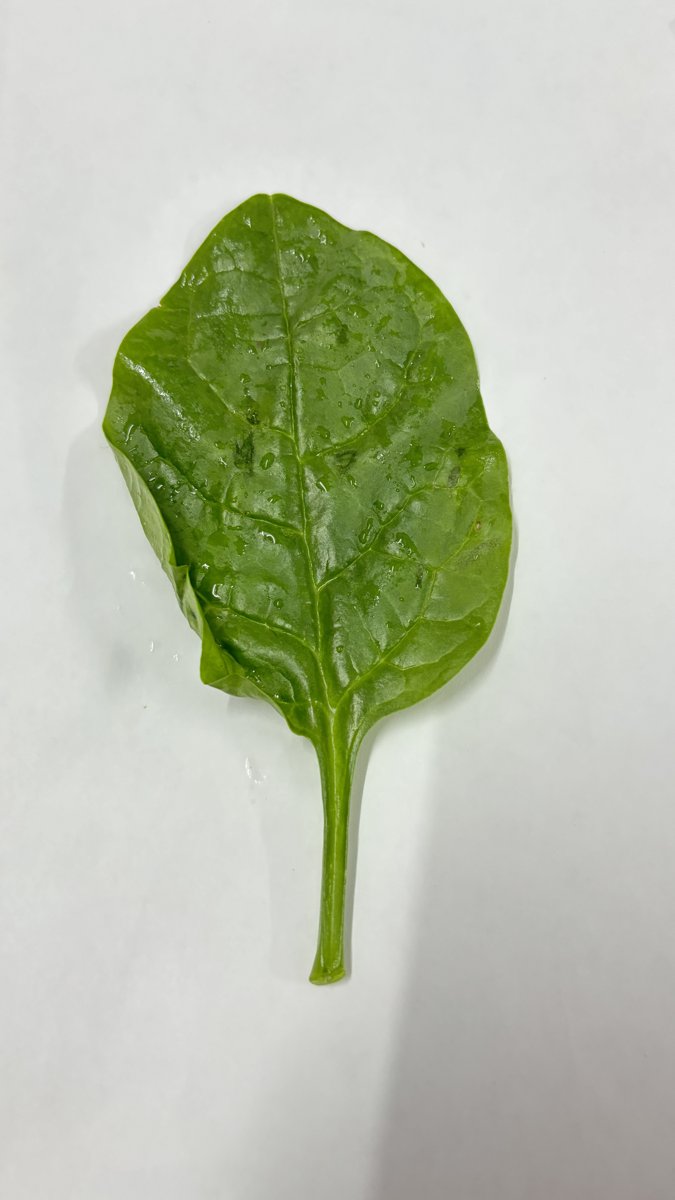
Label: Healthy-Leaf